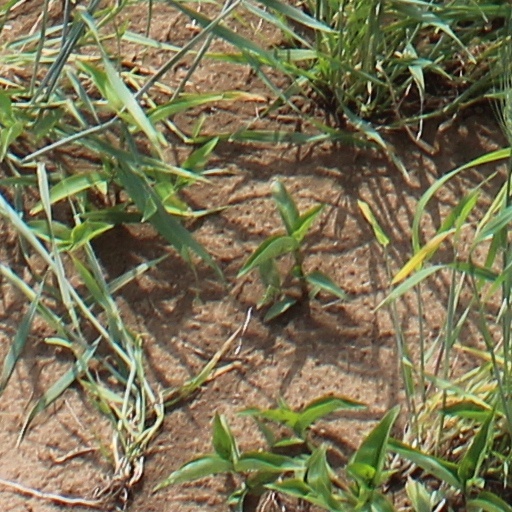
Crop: wheat